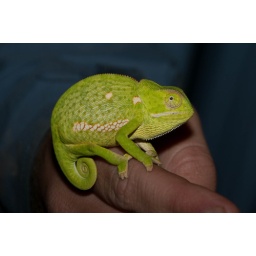
Pilansberg National Park - South Africa. The ranger spotted this in darkness, whilst driving along the road !!